Disney Princess

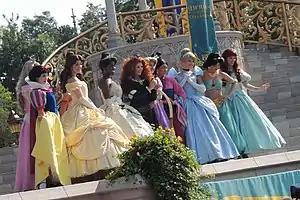
The Princesses at Merida's coronation on Cinderella Castle's forecourt stage at the Magic Kingdom Park at Walt Disney World on May 11, 2013.

Tiana became the first additional character to the "Disney Princess" franchise officially on March 14, 2010, taking Tinker Bell's short-lived place as the ninth member. Her "coronation" took place at the Lotte New York Palace Hotel in Midtown Manhattan. Tinker Bell was already heading up another franchise, "Disney Fairies", starting in 2005.